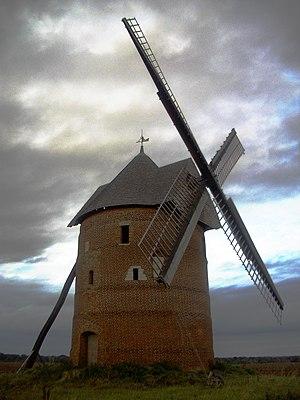
Le moulin à vent de Frucourt est situé sur le territoire de la commune de Frucourt, dans le département de la Somme.
Frucourt est une commune française située dans le département de la Somme, en région Hauts-de-France.
Cette page répertorie les moulins à vent existant dans le département de la Somme.